Becker Friedman Institute for Research in Economics

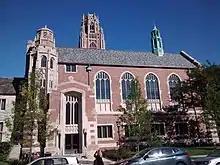
Saieh Hall for Economics, location of the Becker Friedman Institute

The Gary Becker Milton Friedman Institute for Research in Economics is a collaborative, cross-disciplinary center for research in economics. The institute was established at the University of Chicago in June 2011. It brought together the activities of two formerly independent economic research centers at the university: the Milton Friedman Institute for Research in Economics and the Becker Center on Chicago Price Theory.